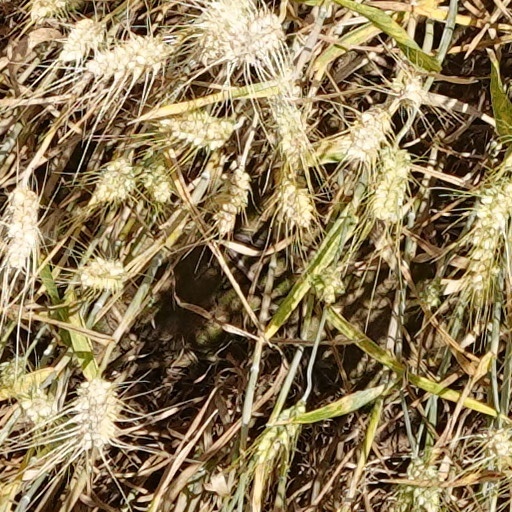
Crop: wheat